Frederick Rudolph Hay

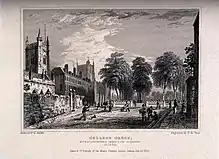
Line engraving of "Avenue leading to the College Green with St. Augustine's church and cathedral, Bristol" by Frederick Rudolph Hay from a drawing by W.H. Bartlett

He was born in Edinburgh and studied under Robert Scott before moving in 1805 to London where he spent the rest of his career. He died in London, aged 85.